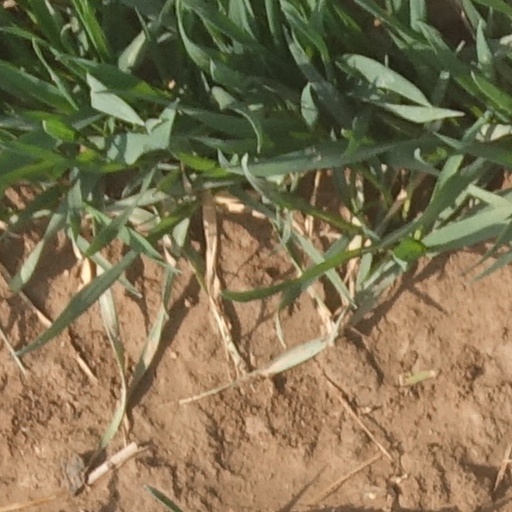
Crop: wheat